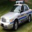
Label: automobile